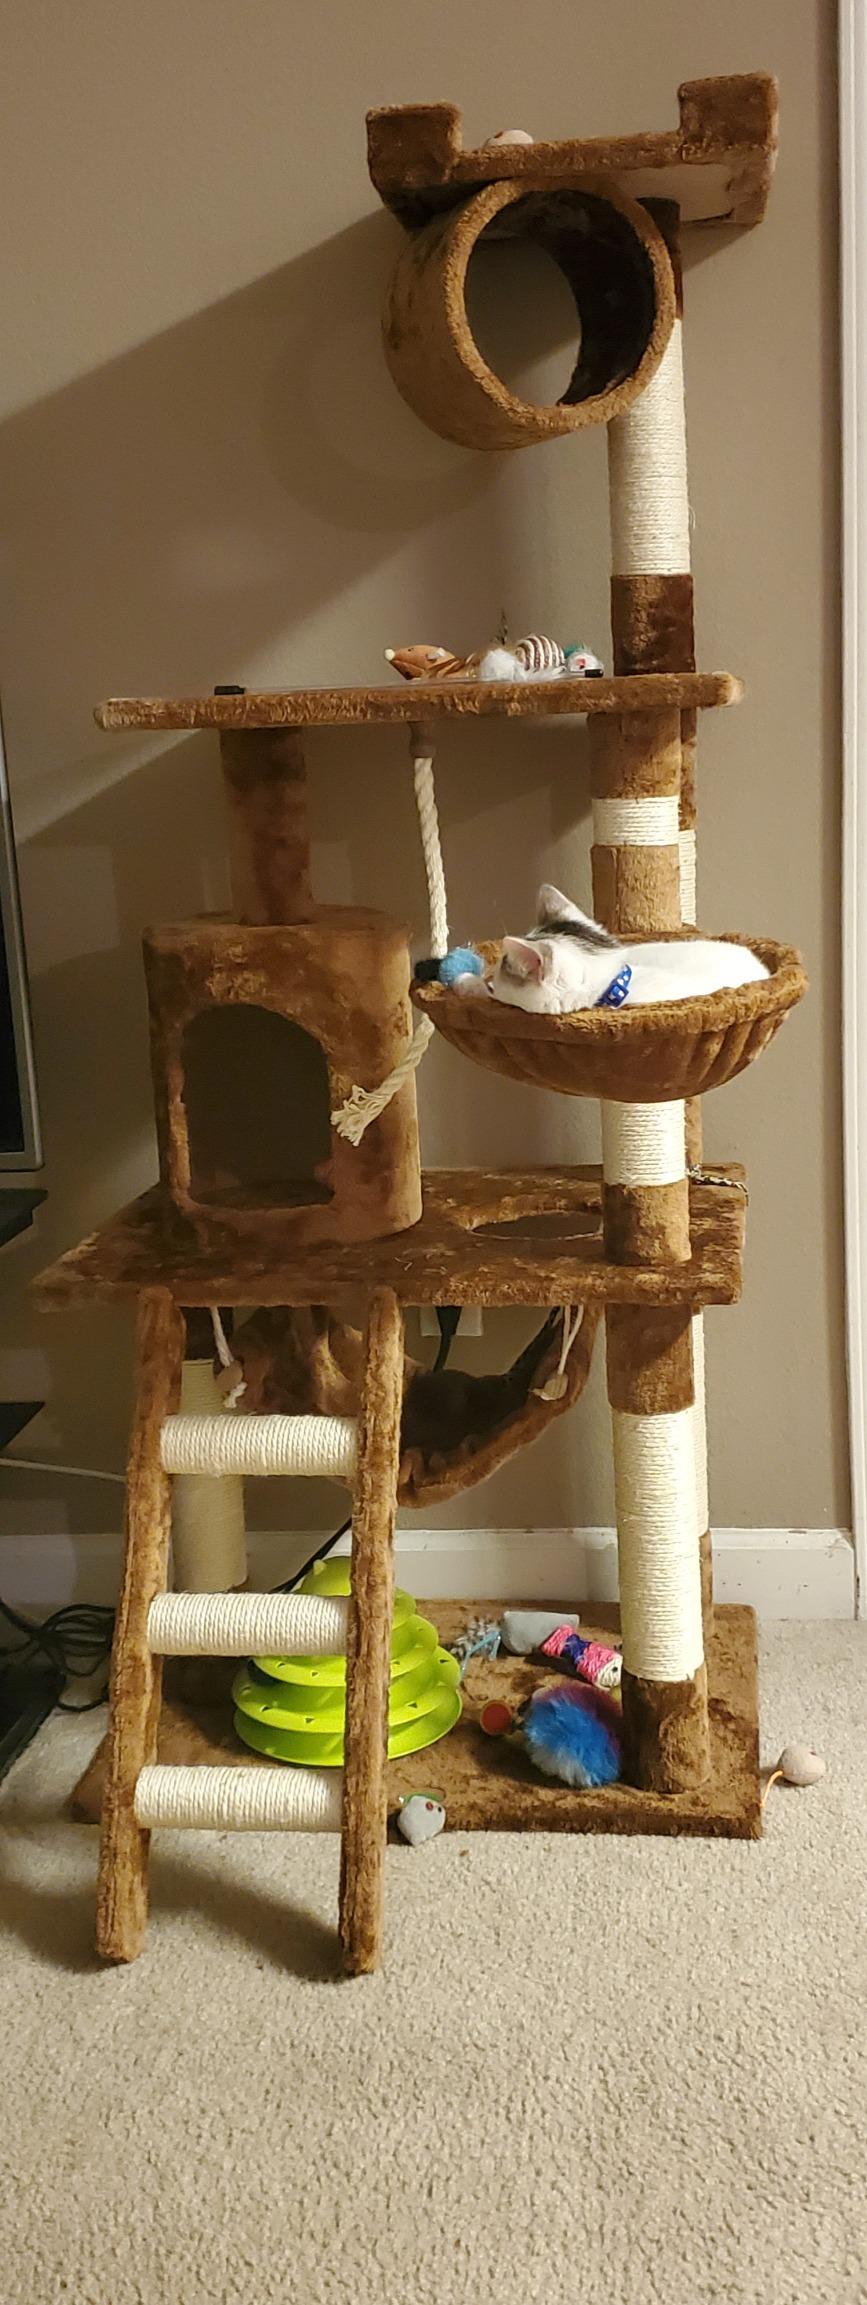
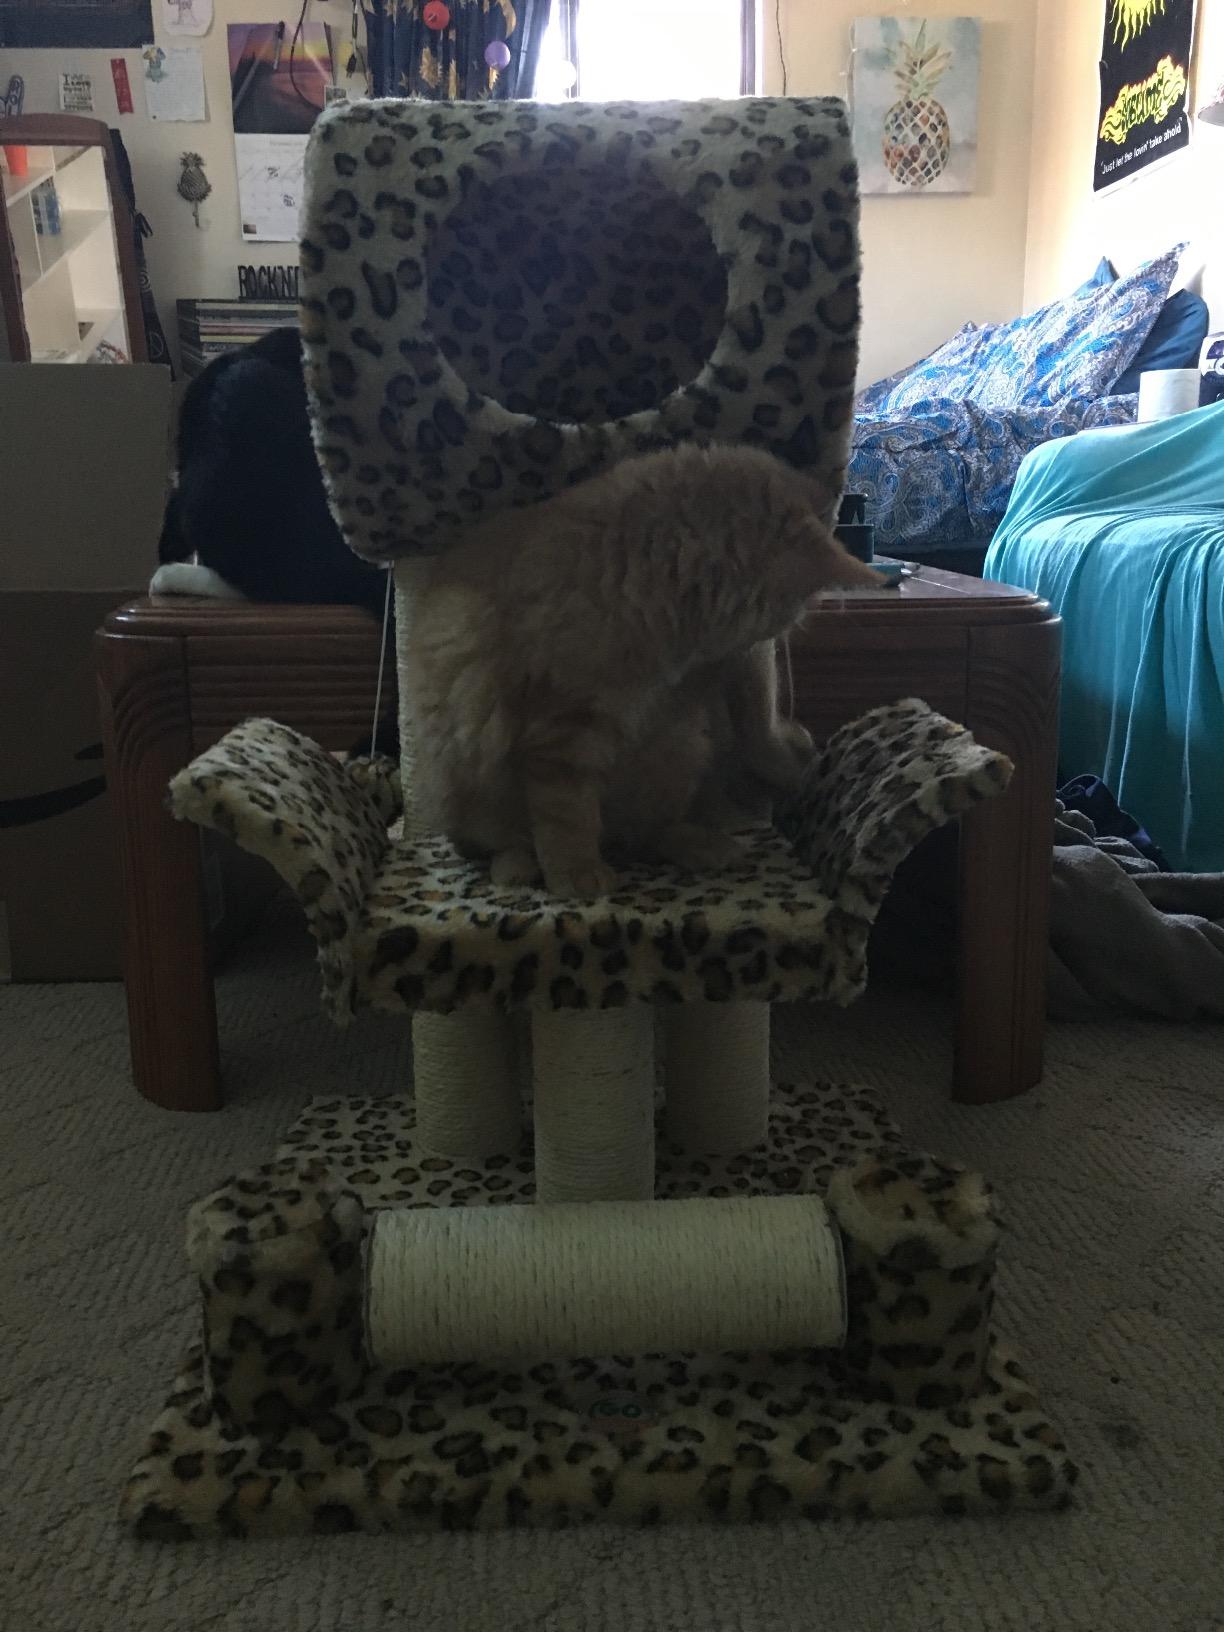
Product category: items_cat tree
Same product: no